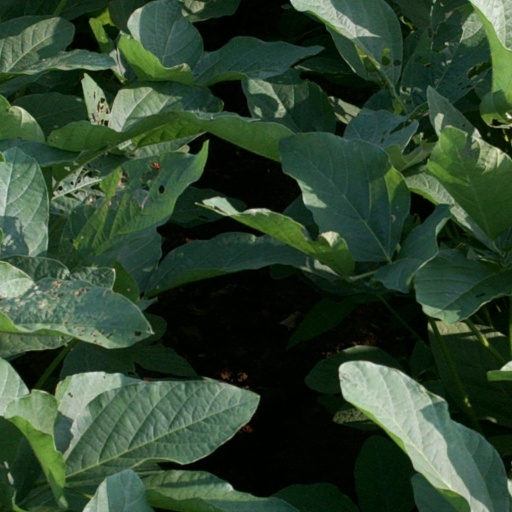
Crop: soybean